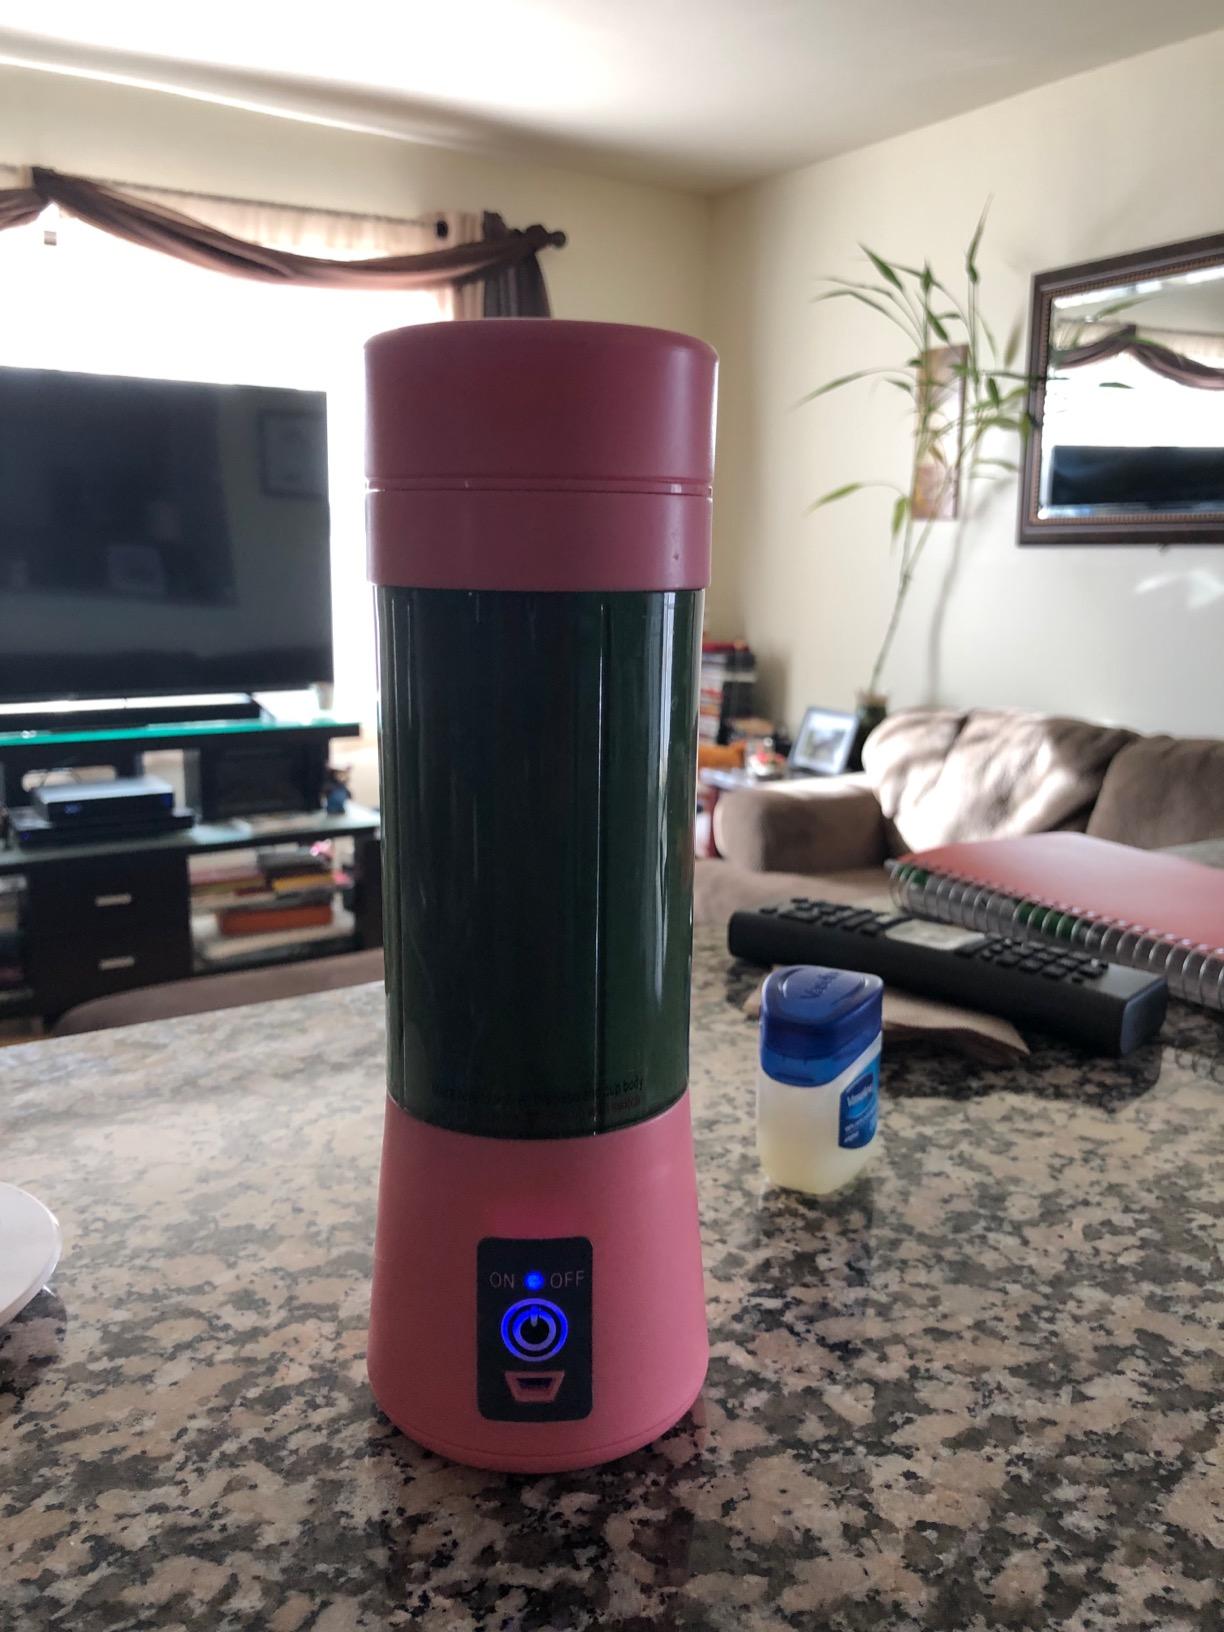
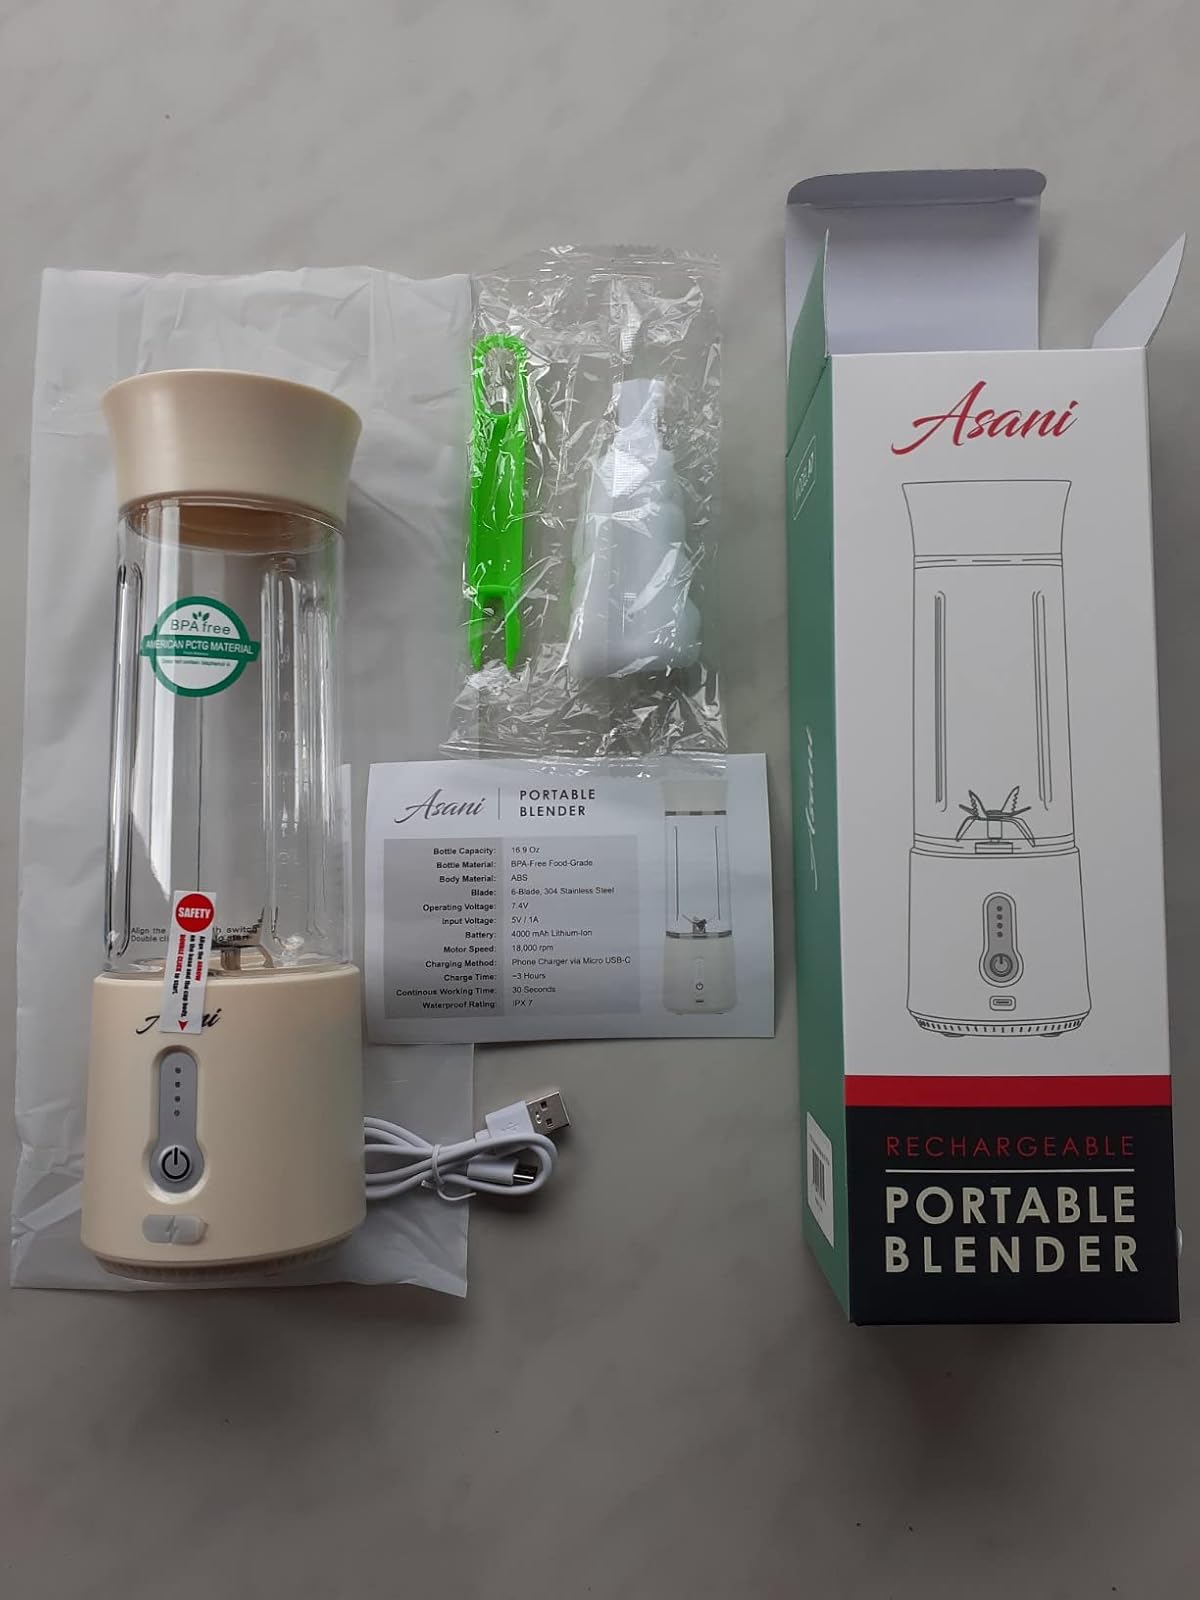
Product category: items_blender
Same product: no